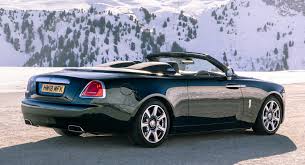
Label: noambulance